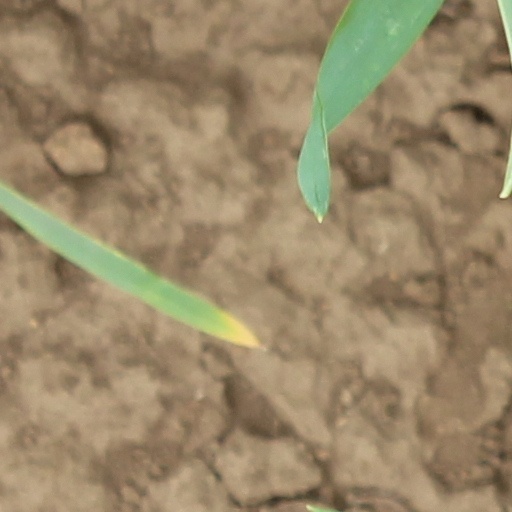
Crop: wheat